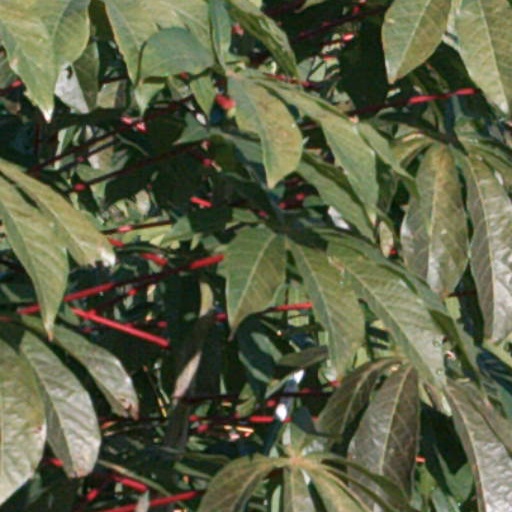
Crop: cassava